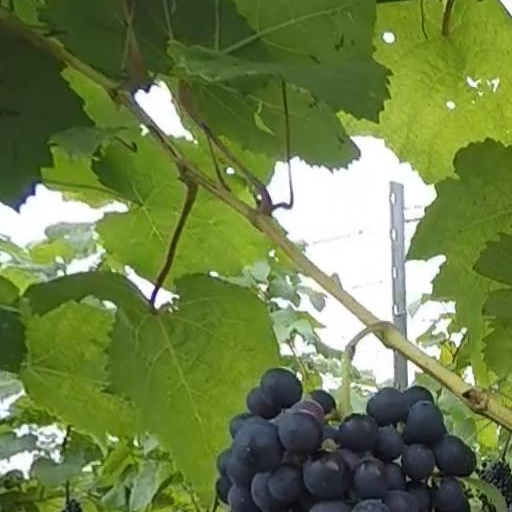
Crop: grape